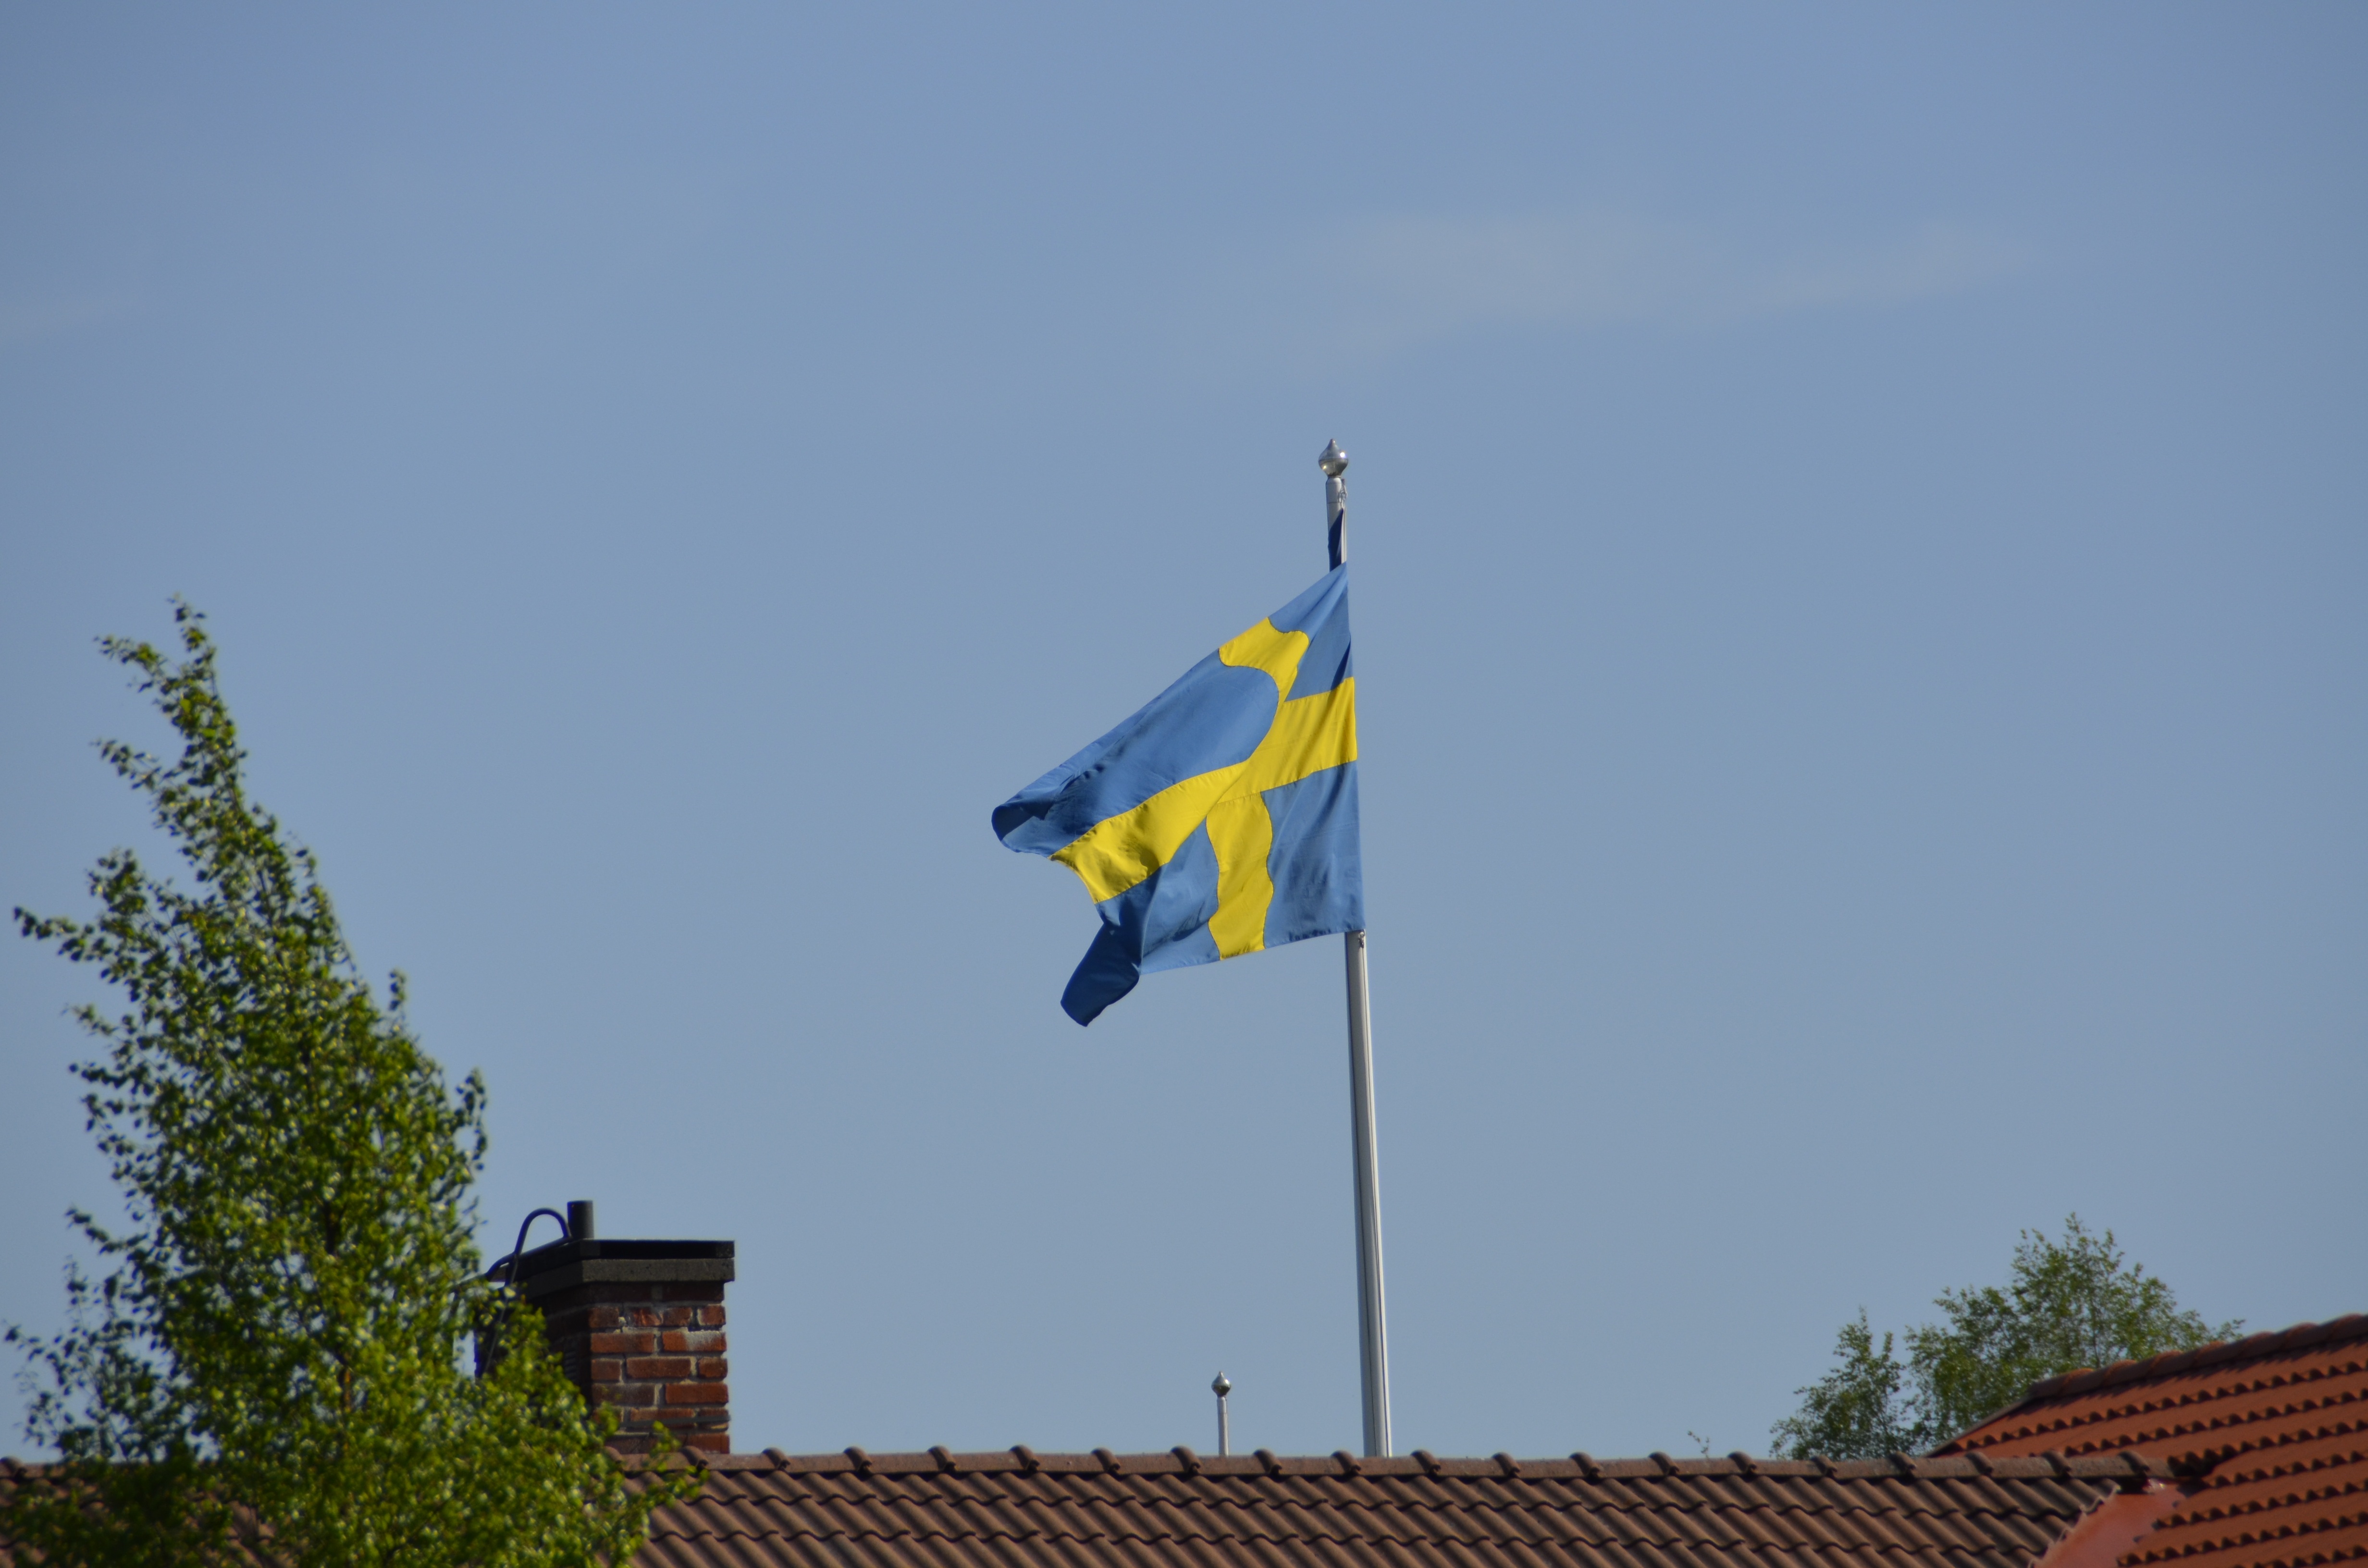
wind, mast, flag, blue sky, swedish flag, atmosphere of earth